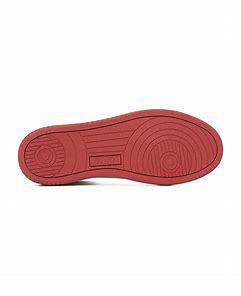
Brand: Autry
Model: Action Shoes Autry Action Medalist 1 Mid